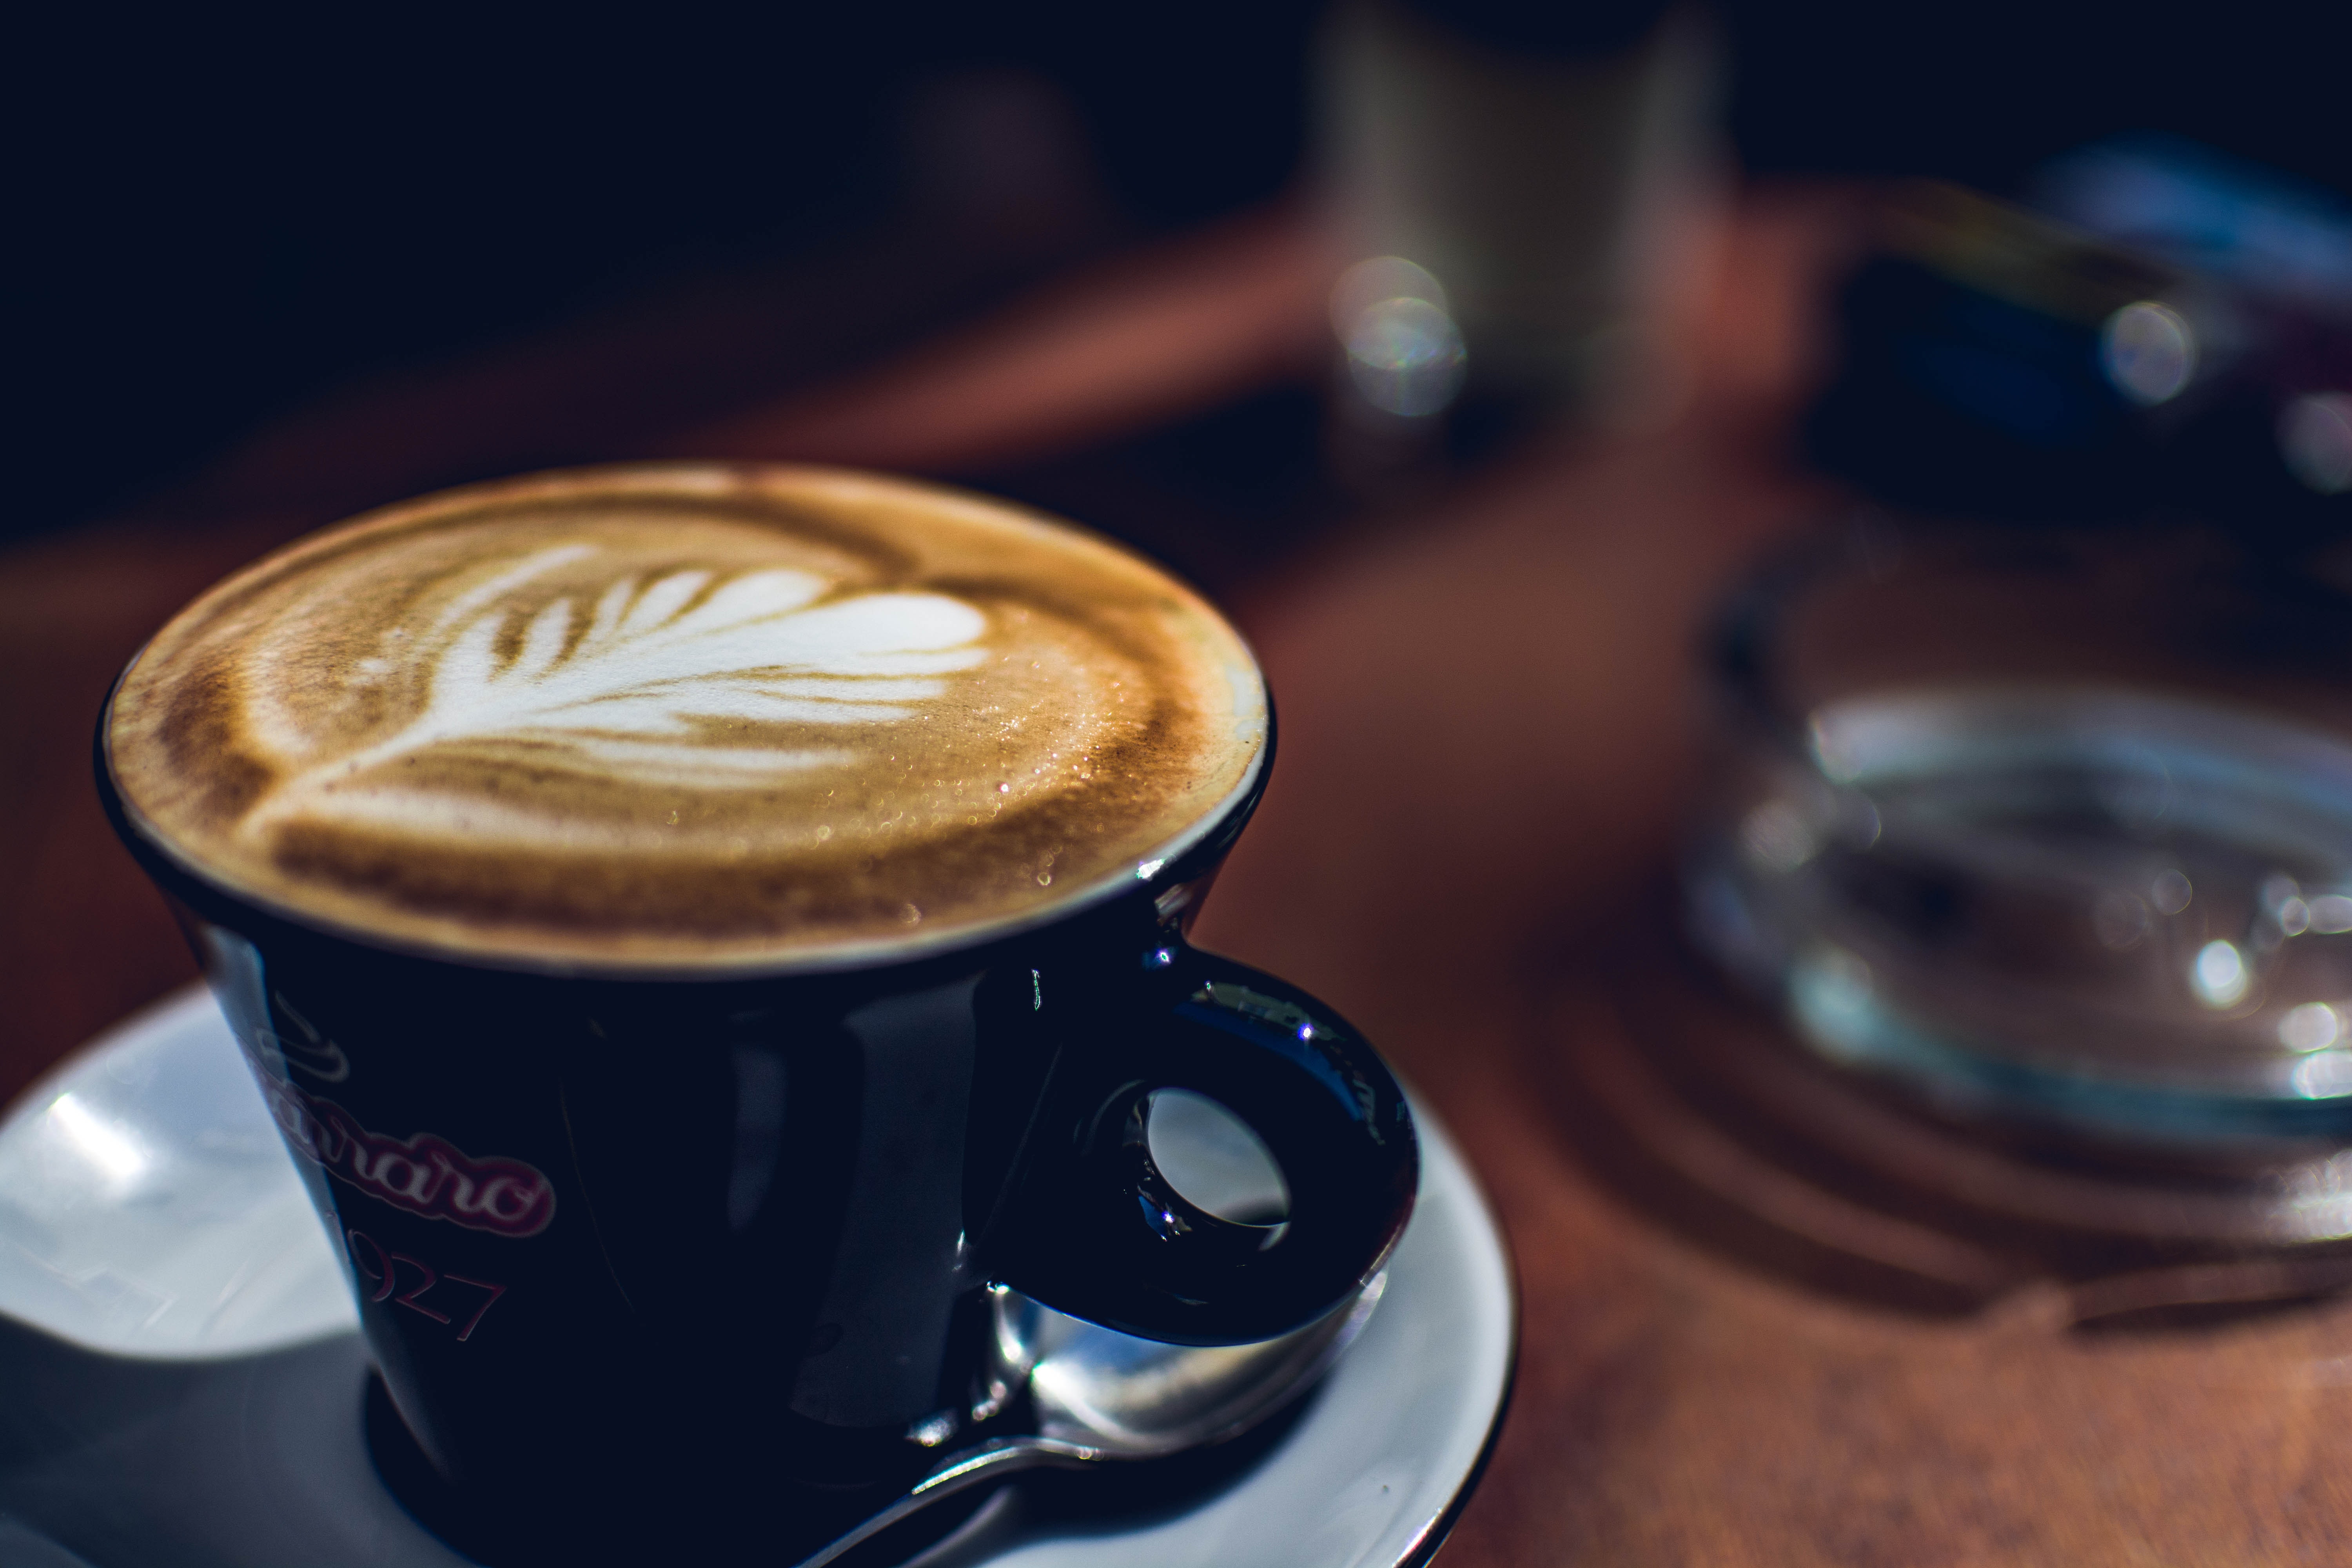
caff macchiato, cortado, coffee, flat white, Espressino, ristretto, cappuccino, Single origin coffee, espresso, drink, cup, latte, caffeine, wiener melange, cafe au lait, cuban espresso, cafe, coffee cup, white coffee, marocchino, Java coffee, food, coffee milk, caff americano, mocaccino, coffeehouse, serveware, cuisine, lungo, drinkware, hot chocolate, saucer, ingredient